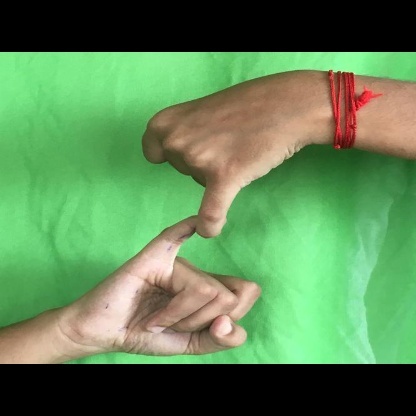
Mudra: Kilaka